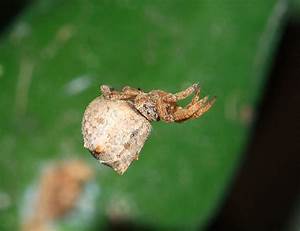
Label: ragno